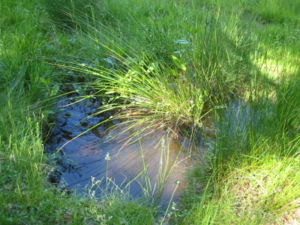
Dam
Dam i skovlysning.
Damme er små vandhuller, der er så lavvandede at lyset normalt kan trænge ned til bunden. De adskiller sig fra de større søer, ved at de ikke udvikler springlag, og fra pytterne, ved at de indeholder vand hele året rundt. Man skelner mellem naturlige og kunstige damme. Kunstige damme kan f.eks. være mølledamme, branddamme, ørreddamme og regnvandsdamme.